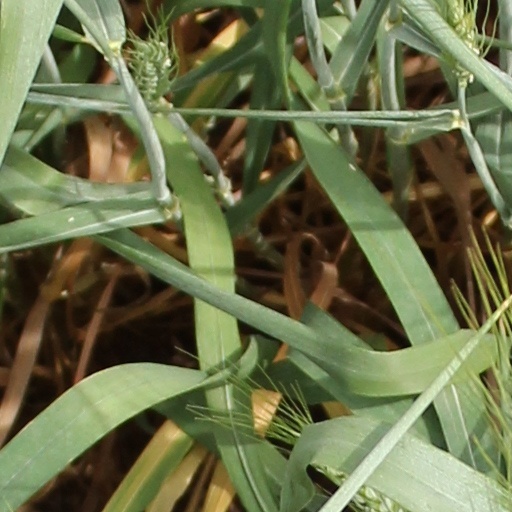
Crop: wheat